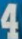
Number: 4